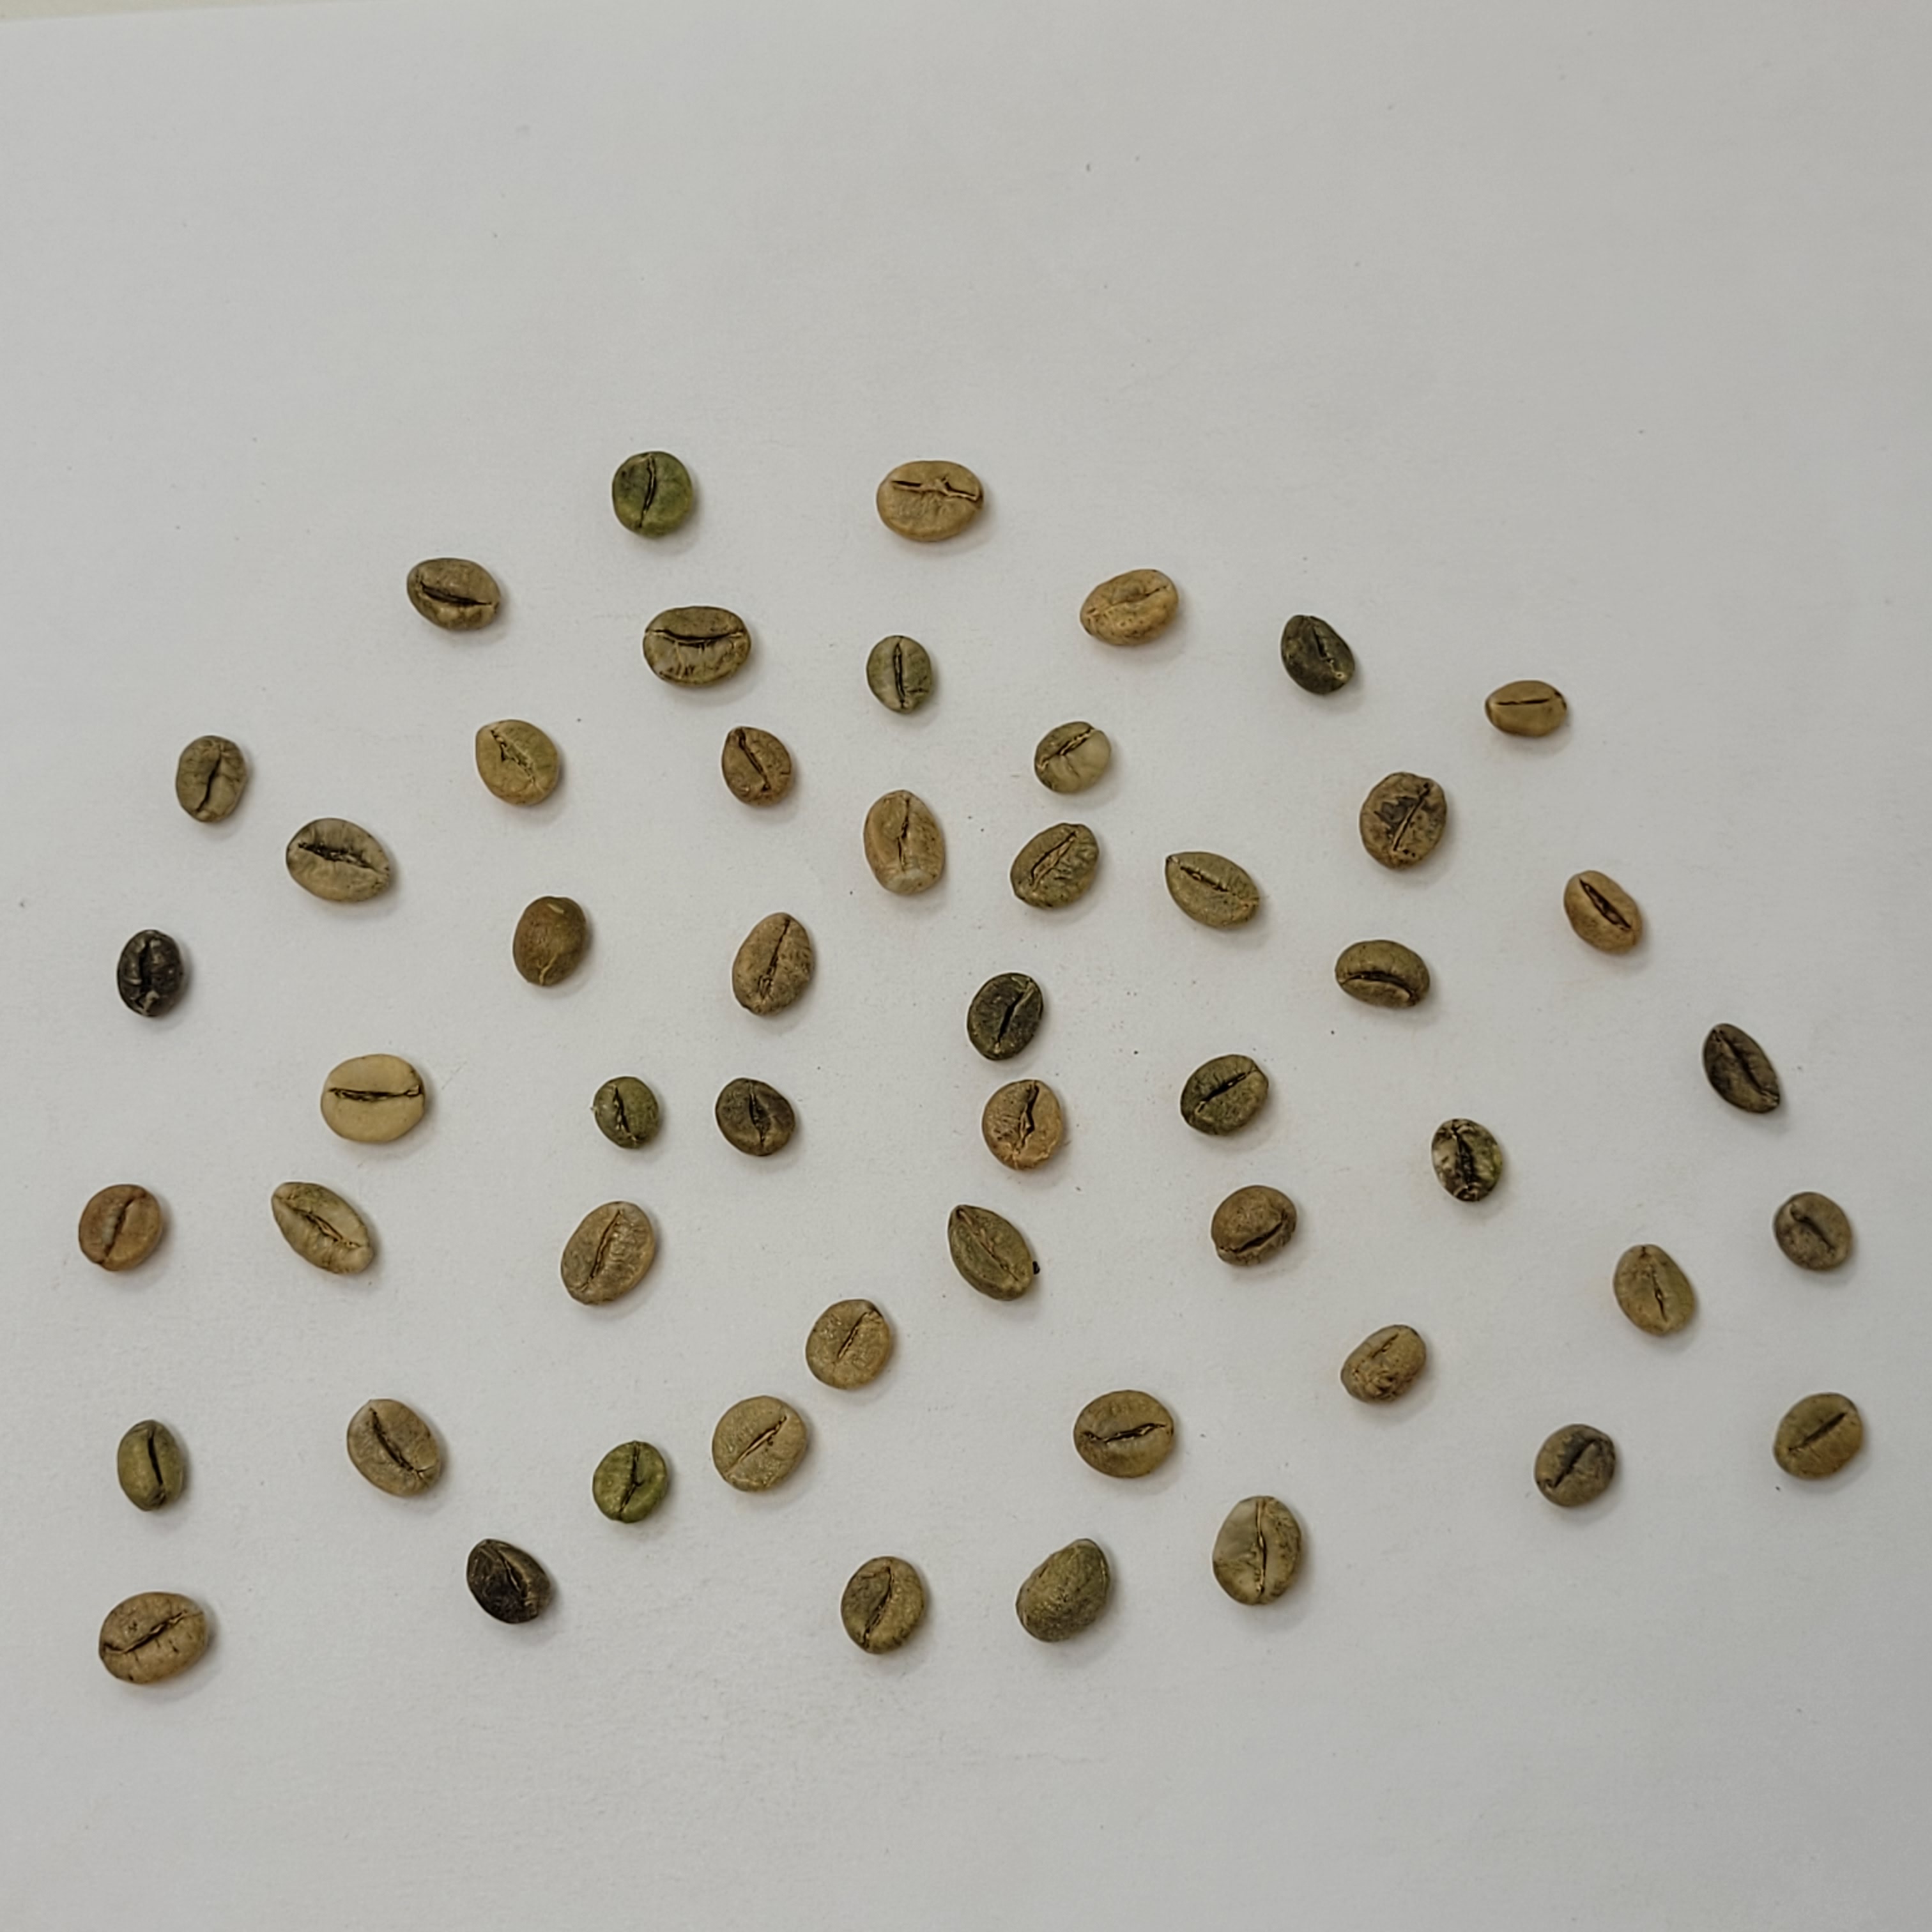
Coffee bean quality grade: Bulk